Roman Catholic Diocese of San Rafael

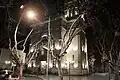
The Cathedral of San Rafael in the night.

The Diocese of San Rafael is a Roman Catholic diocese in San Rafael, Argentina. It came into existence on 10 April 1961.